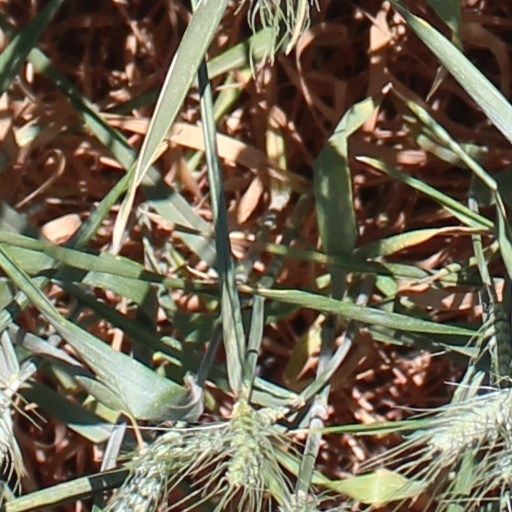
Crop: wheat